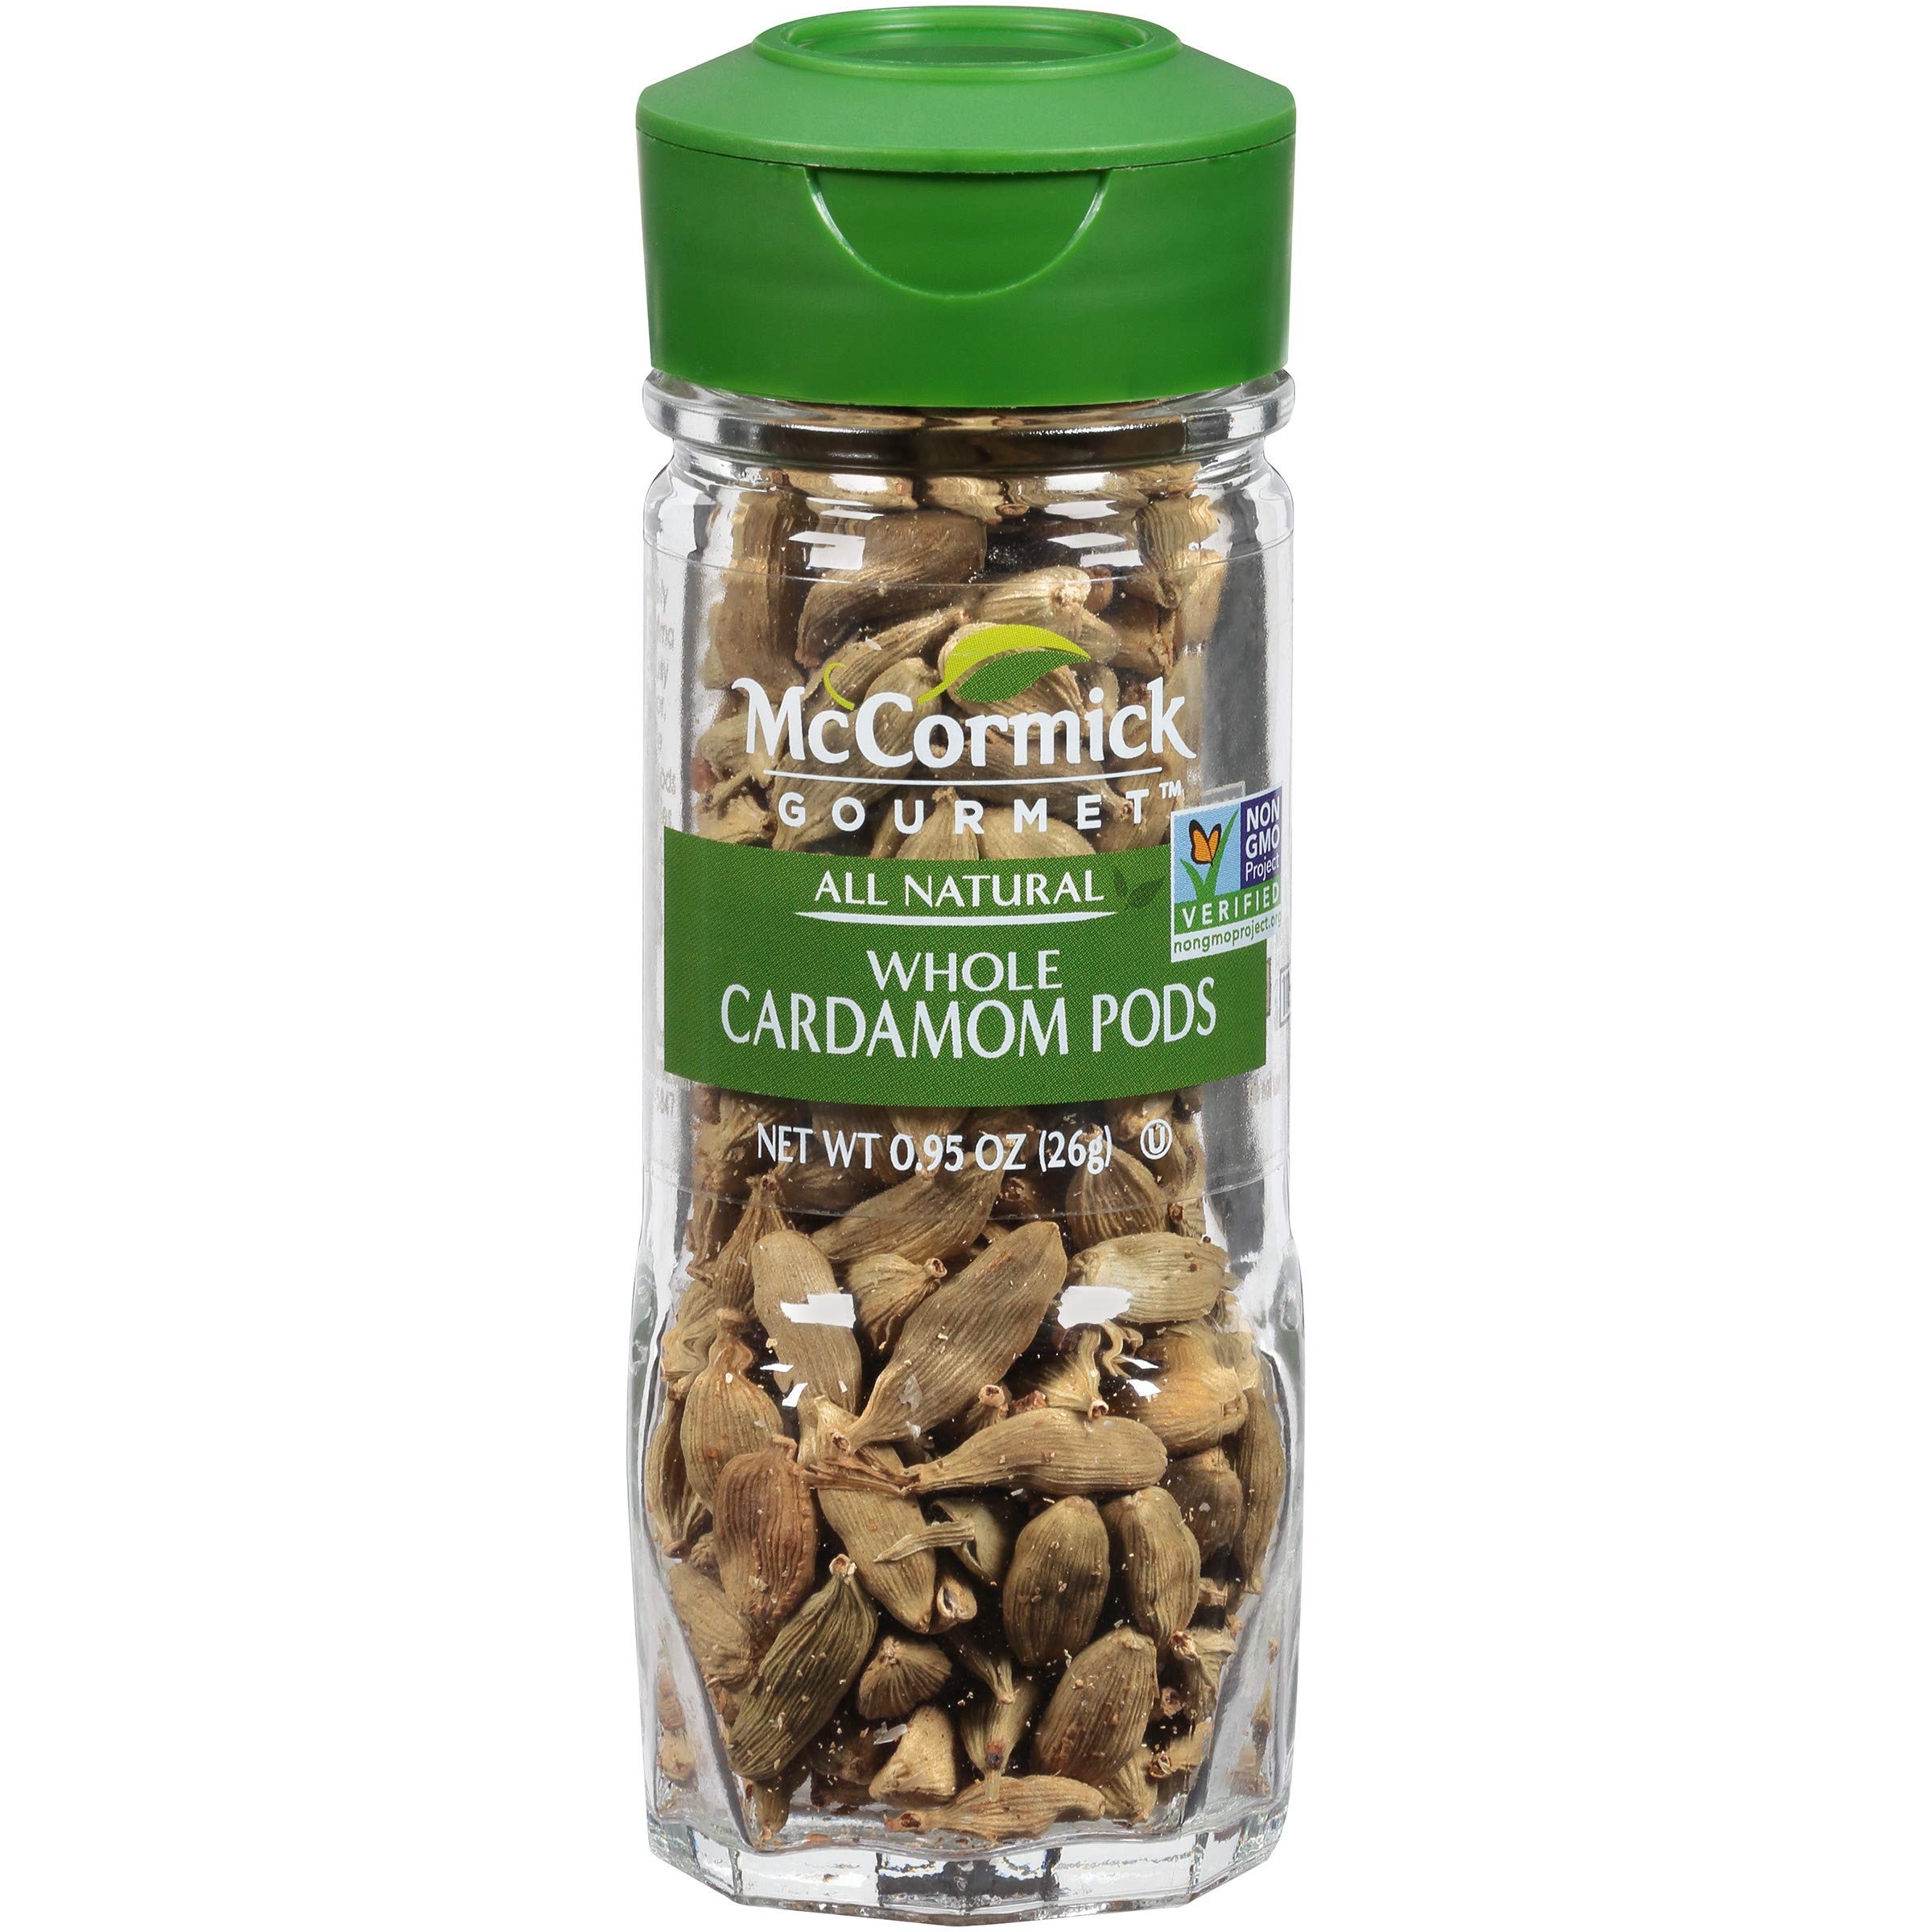
Item Name: McCormick Gourmet All Natural Whole Cardamom Pods, 0.95 oz
Bullet Point 1: Delivers citrusy-sweet flavors and floral aroma
Bullet Point 2: Our carefully sourced cardamom pods are certified Organic and non GMO
Bullet Point 3: Pods are added whole to recipes or sometimes crushed to expose the seeds
Bullet Point 4: Adds enticing flavor to Indian spice blends, curries, rice pilafs and chai
Bullet Point 5: In Scandinavian countries, used as a baking spice in cakes, cookies and buns
Value: 0.95
Unit: Ounce

Price: 13.49